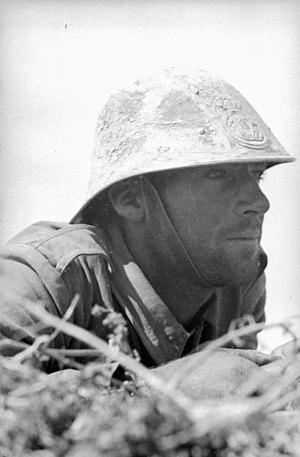
La Roumanie a participé à la Seconde Guerre mondiale du 22 juin 1941 au 9 mai 1945 : jusqu'au 22 août 1944 le régime Antonescu combat aux côtés de l'Axe tandis que deux divisions, quelques unités de la flotte et aviateurs, combattent du côté Allié ; à partir du 23 août 1944 le pays entier passe du côté des Alliés.
L'opération Uranus est le nom de code d'une offensive soviétique ayant entraîné l'encerclement de la 6ᵉ armée allemande, des 3ᵉ et 4ᵉ armées roumaines et des éléments de la 4ᵉ armée de Panzer. L'opération faisait partie de la bataille de Stalingrad et était destinée à détruire les forces allemandes positionnées aux alentours de la ville. La planification de l'opération Uranus avait commencé dès septembre 1942 et fut développée simultanément à d'autres plans visant à encercler le groupe d'armées Centre et les forces allemandes dans le Caucase.